Terry Hall (singer)

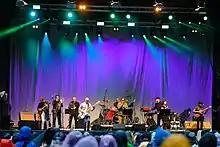
The Specials in 2022

Hall contacted his former Specials bandmates with the prospect of a reunion. He announced that the Specials would be reforming for tour dates and possibly recordings on 30 March 2008. Six members of the band performed on the Main Stage at Bestival as the surprise act on 6 September 2008. The Specials' original keyboardist and primary composer Jerry Dammers did not play at the festival and owns the trademark rights to the name "the Specials," so the group was billed as "Very 'Special' Guests". The Specials announced 2009 tour dates to celebrate their 30th anniversary on 2 December 2008. Dammers did not join the band on the tour, although relations between the two parties were reportedly strong. Hall was quoted as saying "the door remains open to him". Hall was still performing with the Specials in 2018, including a concert with the Rolling Stones, along with his original band members Lynval Golding and Horace Panter, and often DJed in various UK venues.